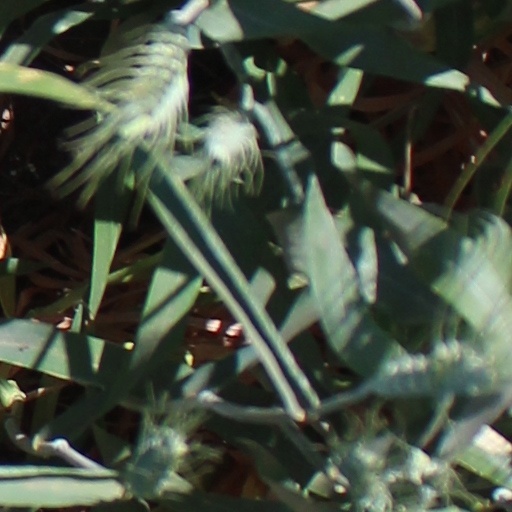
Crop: wheat